Hoa people

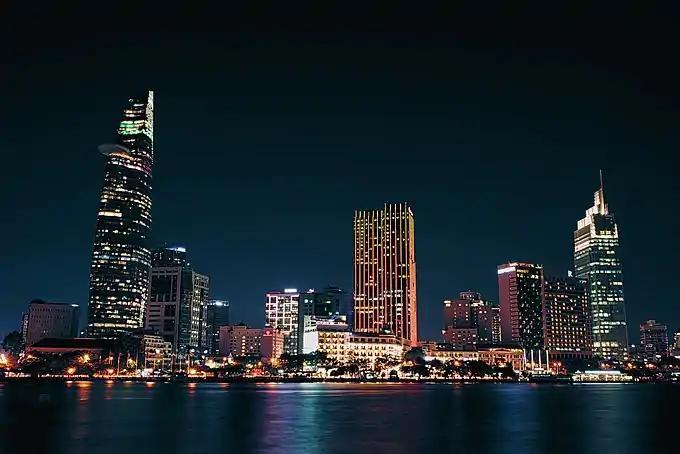
Ho Chi Minh City continues to be Vietnam's major financial district and business networking hub for Hoa businessmen and investors. The city is now teeming with thousands of prospering Chinese-owned businesses.

Like much of Southeast Asia, the Hoa dominate Vietnamese commerce and industry at every level of society, ranging from the towering urban captains of industry of Chợ Lớn all the way to the enterprising rice merchants and humble shopkeepers dwelling along the rural hinterlands of the Mekong Delta. Prior to 1975, entrepreneurial savvy Chinese had literally taken over Vietnam's entire economy and have been prospering disproportionately as a result of the country's post-1988 economic liberalization reforms. The Chinese have maintained a considerable presence in Vietnam's economy having been an affluent market-dominant minority for centuries, historically controlling the country's most lucrative commercial, trade, and industrial sectors. The economic power of the Hoa is far greater than that of their proportion would suggest relative to their small population size in addition to the Chinese community being a socioeconomically successful ethnic minority for hundreds of years than the indigenous host Kinh majority population. The Hoa wield tremendous economic clout over their Kinh majority counterparts and play a critical role in maintaining the country's economic vitality and prosperity prior to having their property confiscated by the Vietnamese Communists after 1975. The Hoa, a disproportionate wealthy and commercially powerful market-dominant minority not only form a distinct ethnic community, but they also form, by and large, an economically advantaged social class: the commercial middle and upper class in contrast to their poorer Kinh majority working and underclass counterparts around them. Today inside Vietnam, the deeply resented 1 percent Hoa minority controls as much as 70 to 80 percent of the entire country's economy and commercial wealth.